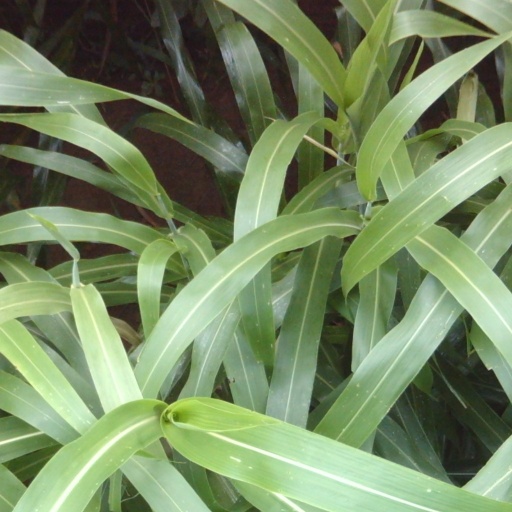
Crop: sorghum